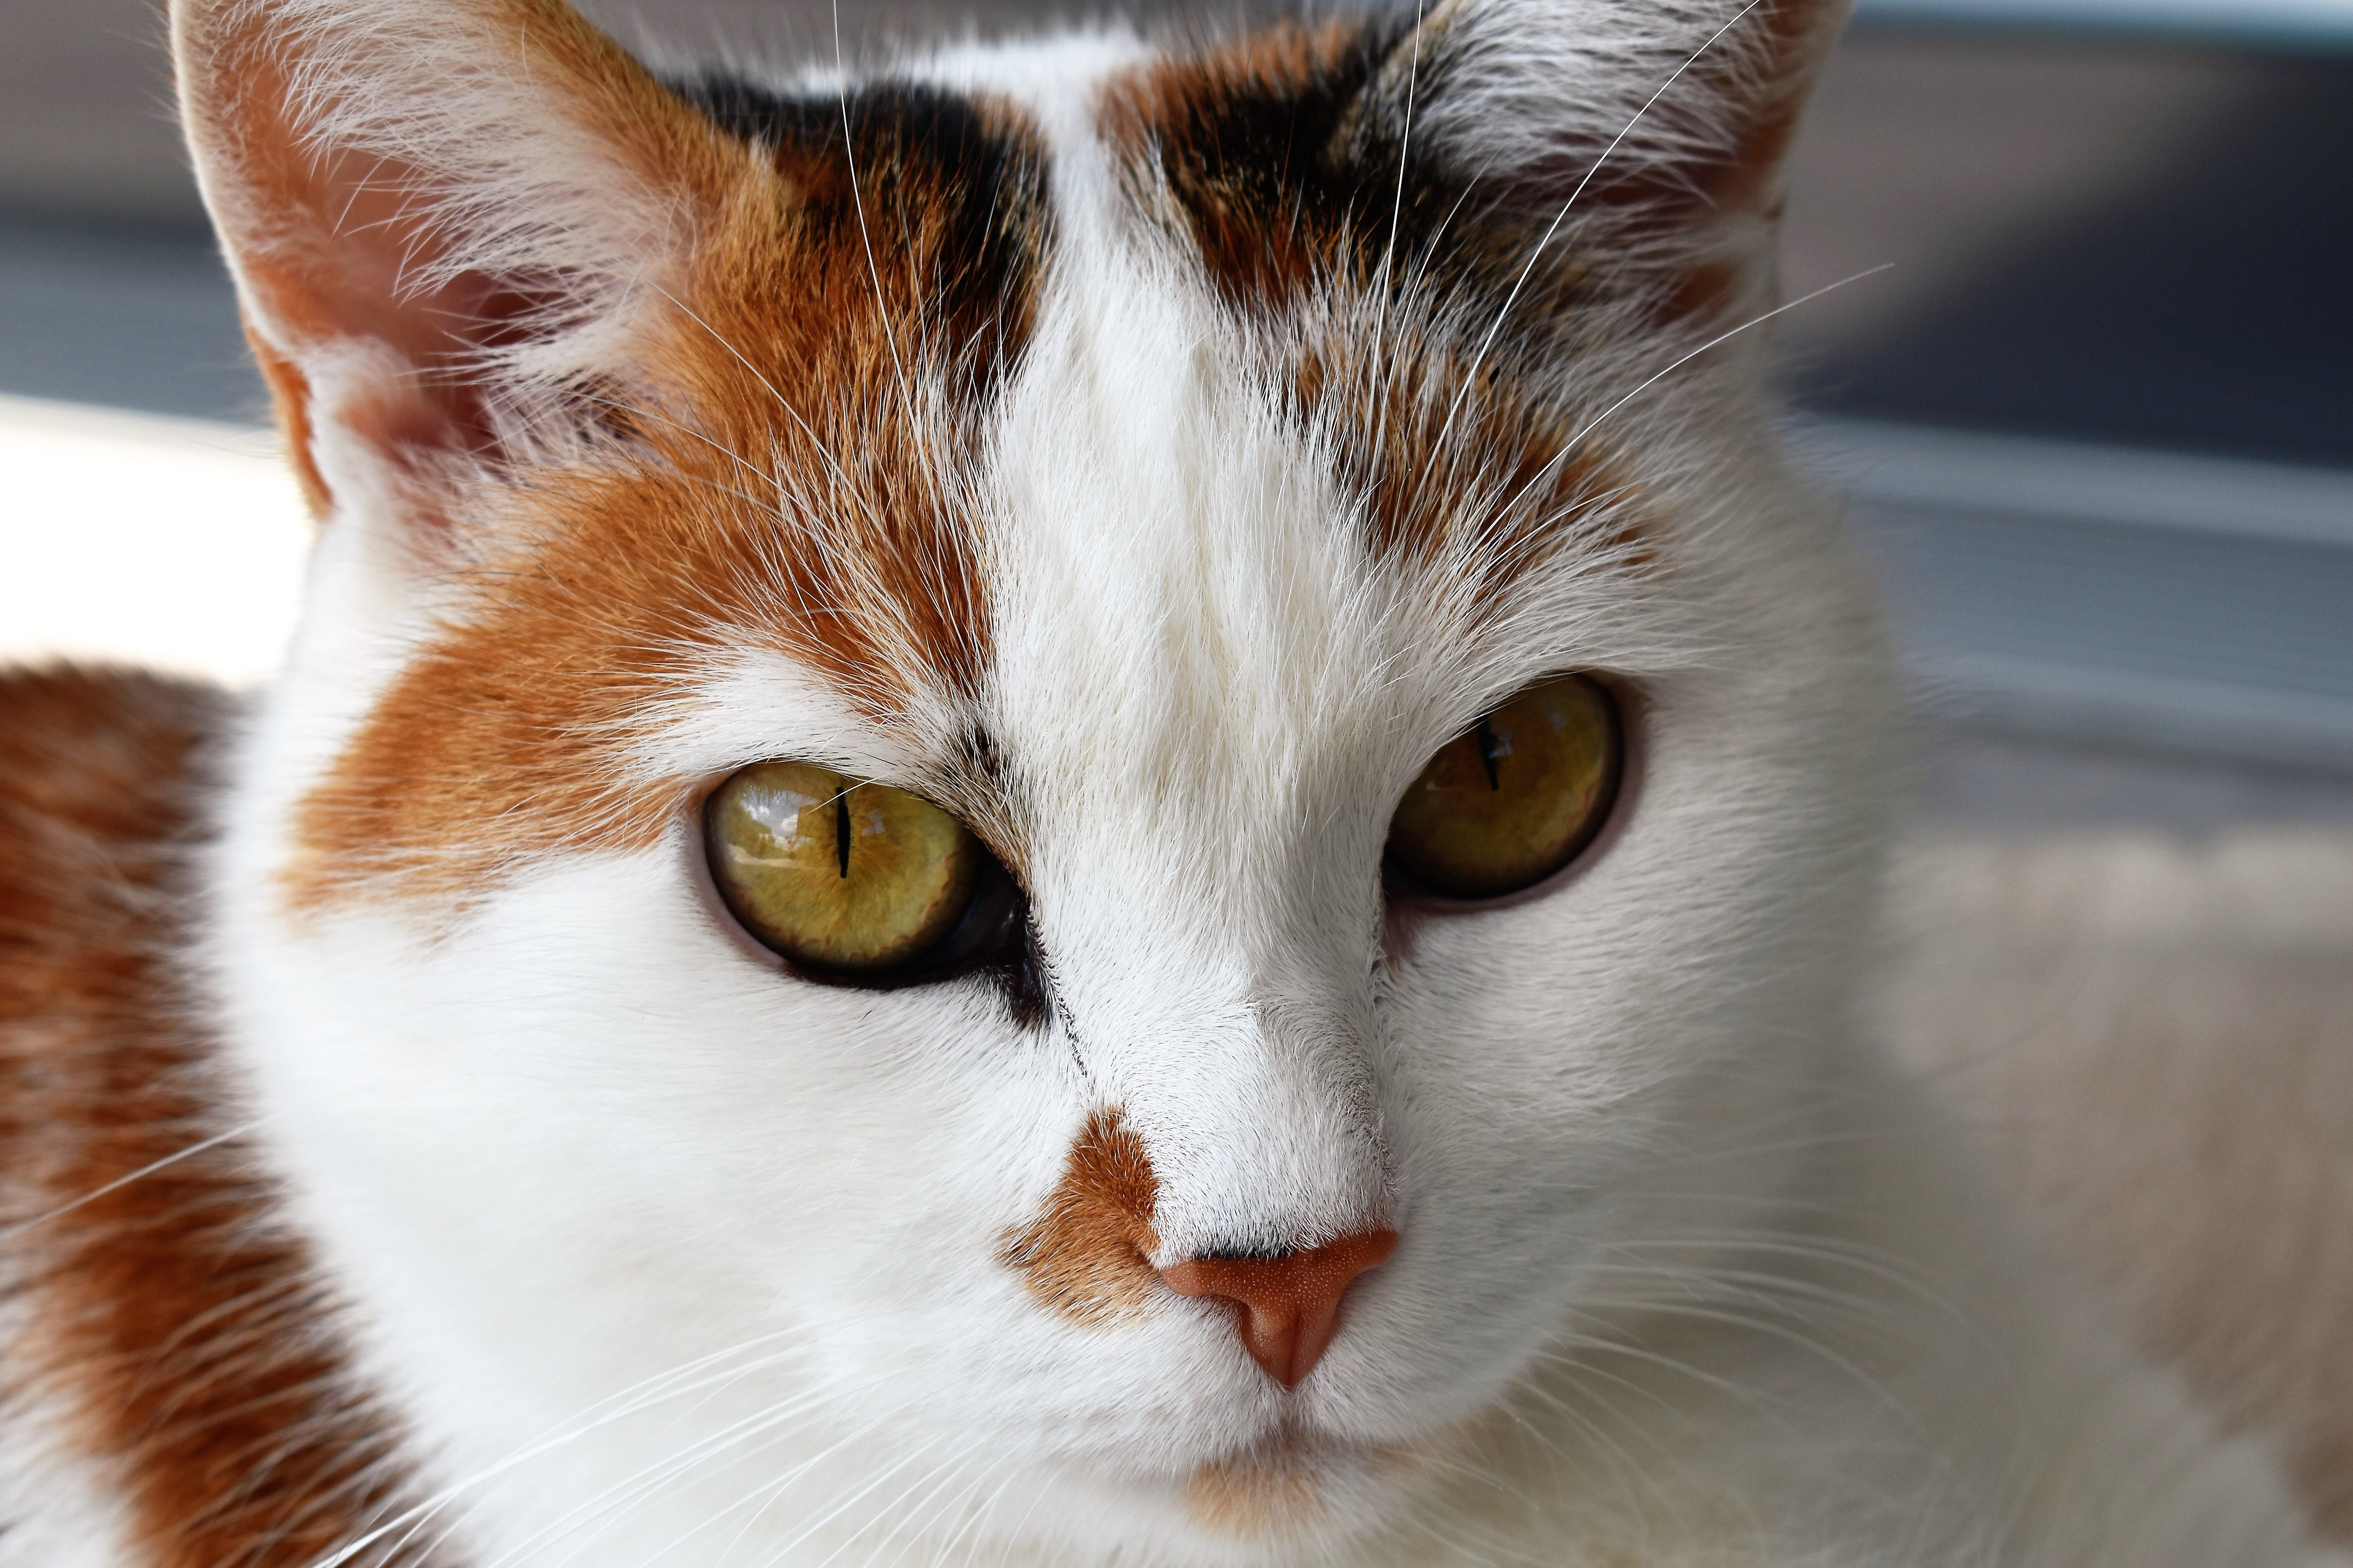
white, animal, cat, mammal, close, close up, nose, whiskers, snout, eye, head, skin, vertebrate, cat face, european shorthair, small to medium sized cats, cat like mammal, carnivoran, domestic short haired cat